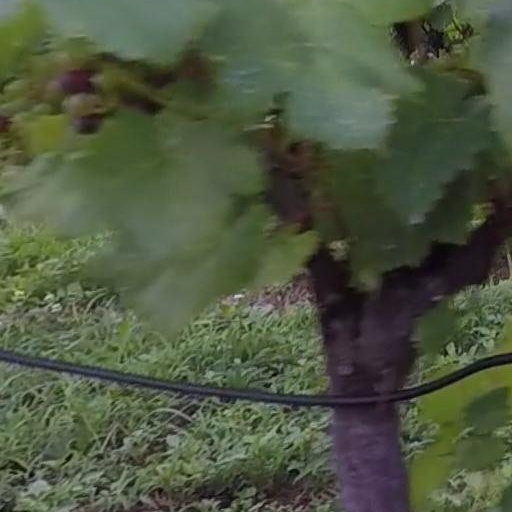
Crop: grape